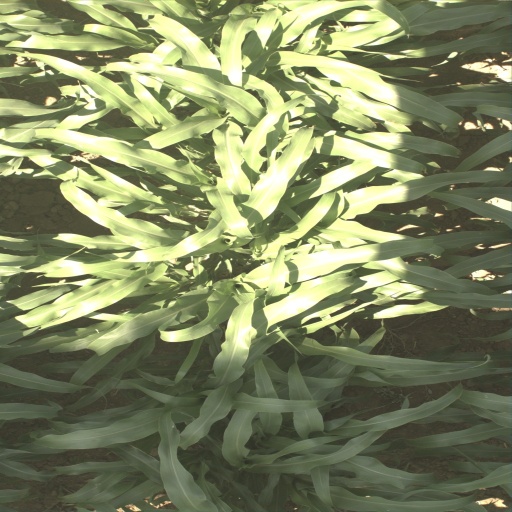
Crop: sorghum